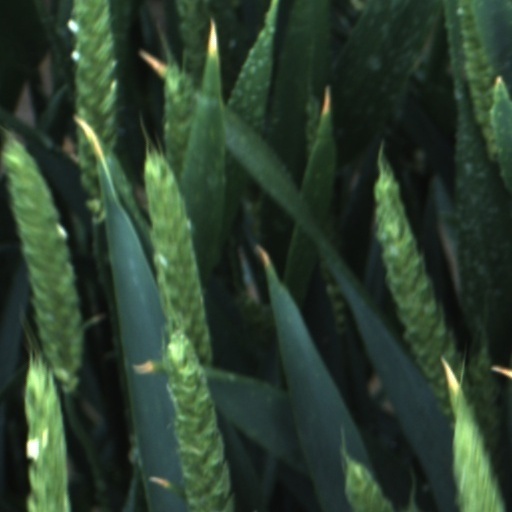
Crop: wheat